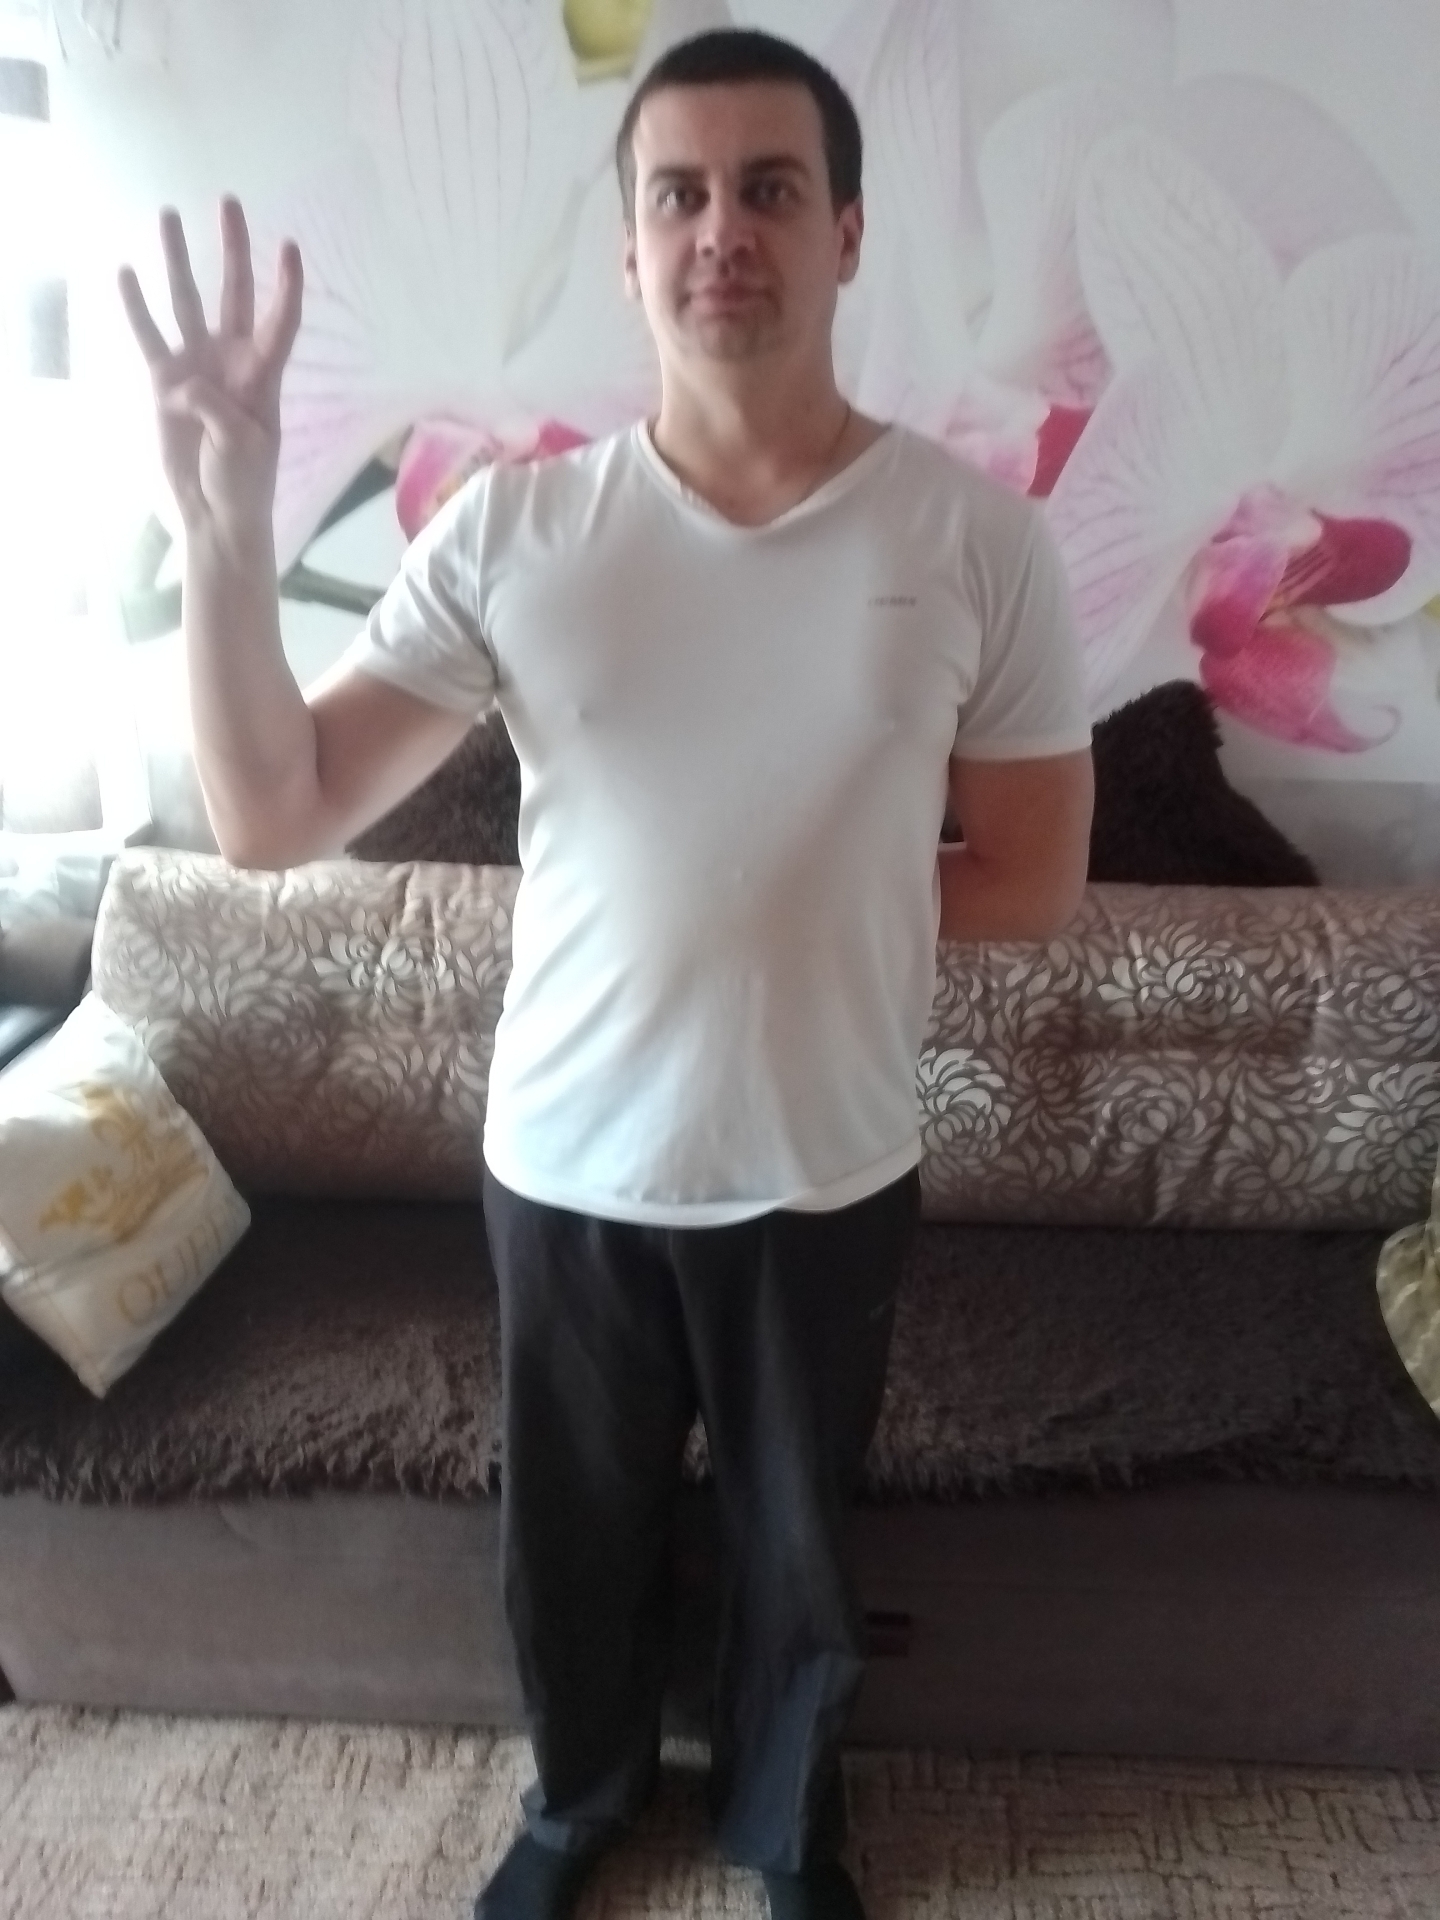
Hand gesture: four